Flag of Portugal

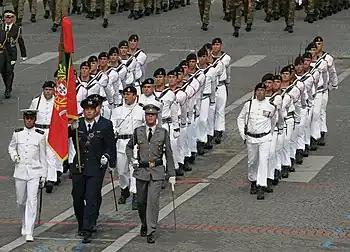
A Portuguese tri-service colour guard leads a detachment of marines, carrying the national colours during the 2007 Bastille Day Military Parade in Paris

The national colours constitute the portable variants of the National Flag for use on parades by the military units. In the past, the colours had a practical function, being used as a signal to guide the military units in battle. Originally, the colours were referred as "regimental flags" ("bandeiras regimentais") or "military units flags" ("bandeiras das unidades militares"), but now they are referred as "national standards" ("estandartes nacionais"). The colours are always carried in parade by a junior officer, escorted by a colour guard.